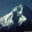
Label: mountain